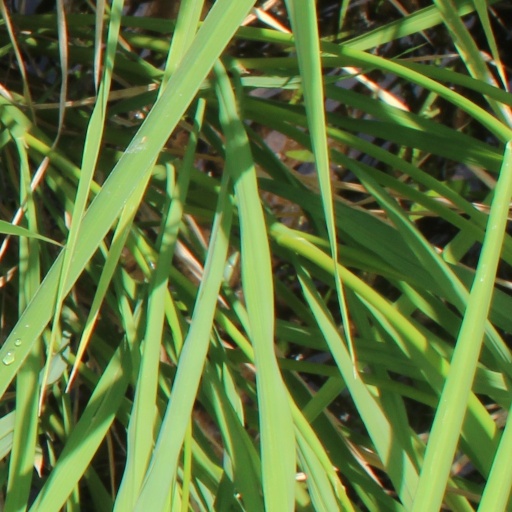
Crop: rice